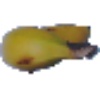
Label: Banana 1